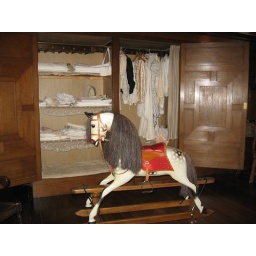
A beautiful rocking horse in a child's bedroom (Warwick Castle)